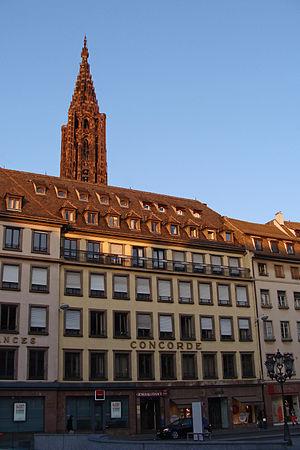
Strasbourg, immeuble place Gutenberg, siège de la Bibliothèque Pythagore (Société Théosophique).
La Société théosophique est une association internationale prônant la renaissance du principe théosophique remontant à l'Antiquité grecque selon lequel toutes les religions et philosophies possèdent un aspect d'une vérité plus universelle. Sa devise est : « il n'y pas de religion supérieure à la vérité ».
Strasbourg est une commune française située dans le département du Bas-Rhin. Préfecture du département, elle est également, depuis le 1ᵉʳ janvier 2016, le chef-lieu de la région Grand Est. Capitale de la région historique d'Alsace, la ville est bordée par le Rhin et frontalière avec l'Allemagne.